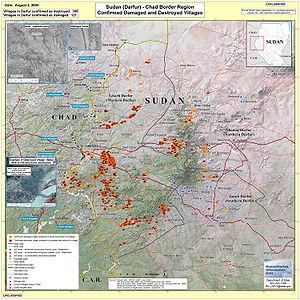
La guerre du Darfour est un conflit armé qui a débuté le 26 février 2003 par la prise de Golo par le Front de libération du Darfour, dans la région du Darfour, située dans l’Ouest du Soudan. Les origines du conflit sont supposées anciennes et dues aux tensions ethniques qui débouchent sur le premier conflit du Darfour de 1987. Bien que le gouvernement soudanais affirme que le nombre de morts se situe aux environs de 10 000, les États-Unis, Israël et le Canada, soupçonnent que ce conflit couvre un génocide ayant fait environ 300 000 morts et 2,7 millions de déplacés dont 230 000 réfugiés au Tchad. La Commission d’enquête de l’Organisation des Nations unies sur les violations des droits de l’homme perpétrées au Soudan parle de crimes contre l’humanité. Constatant que la justice soudanaise ne peut ou ne veut rien faire pour y remédier, elle transmet le dossier à la Cour pénale internationale.